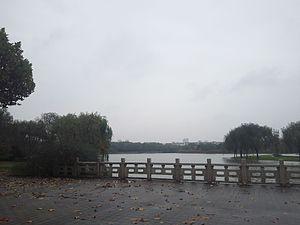
L'université de Donghua est une université publique de recherche à Shanghai, en Chine. Créée en 1951, elle est l'une des universités clés relevant directement du ministère de l'éducation de la Chine et est membre du « Projet 211 » des universités du pays. L'université est réputée pour ses diplômes d'ingénierie, de commerce, de gestion, et de design.